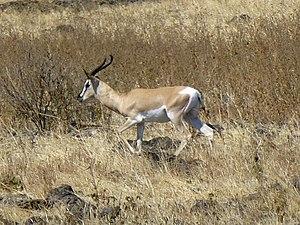
Gazelle de Soemmerring au Parc national de Yangudi Rassa (Ethiopie)
Le parc national de Yangudi Rassa est un parc national d'Éthiopie situé dans la région Afar. D'une superficie de 4730 km², il comprend le Mont Yangudi, un ancien volcan, et les plaines environnantes de Rassa qui s'élèvent entre 400 et 1459 mètres sont traversées par la rivière Awash. Le quartier général du parc se situe dans la ville de Gewane.